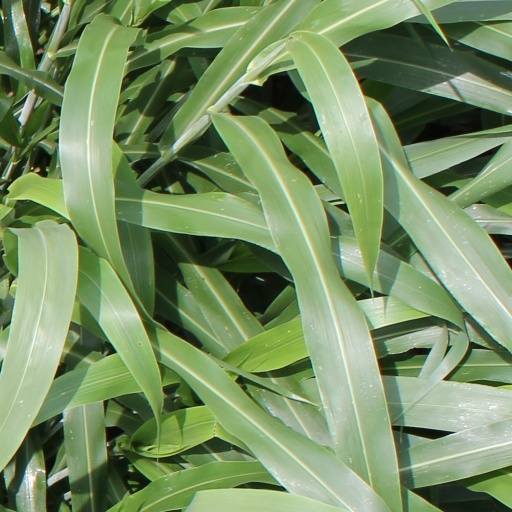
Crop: sorghum